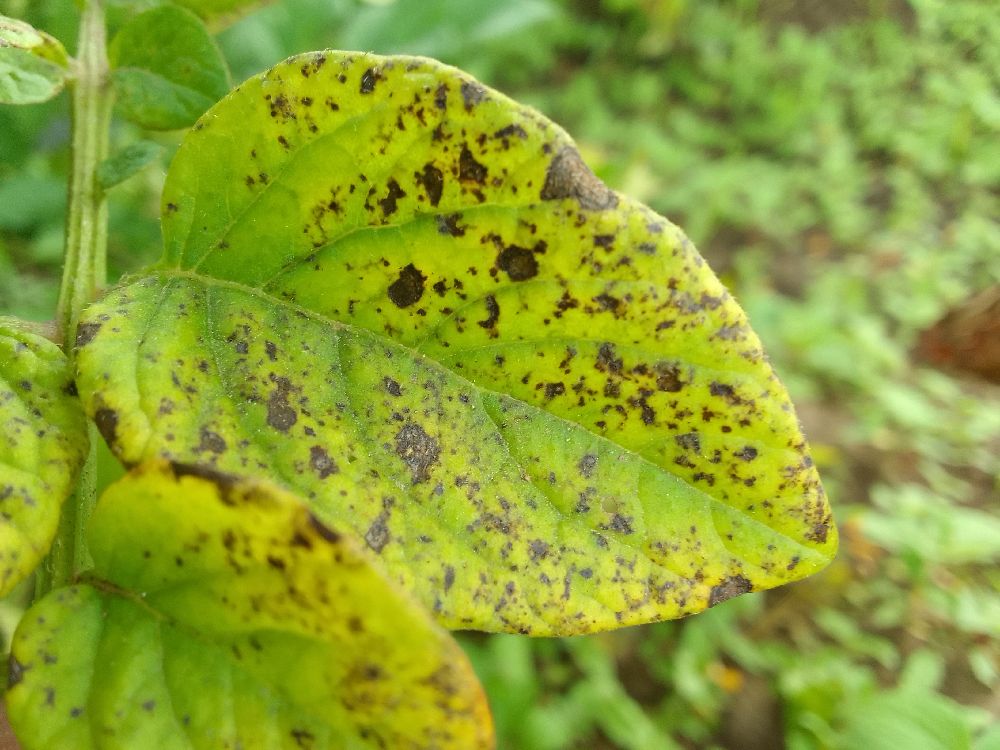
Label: Early blight